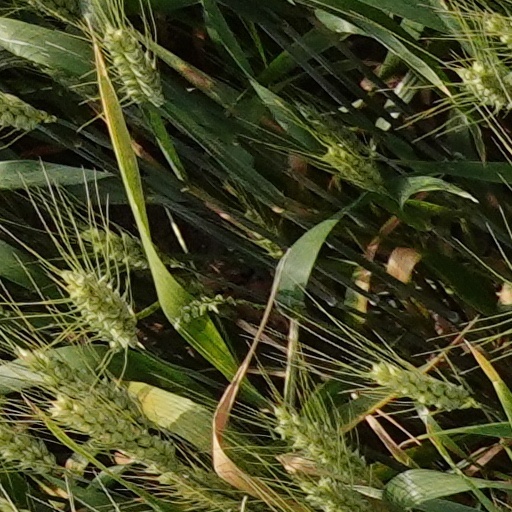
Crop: wheat